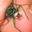
Label: beetle